Speed to Spare

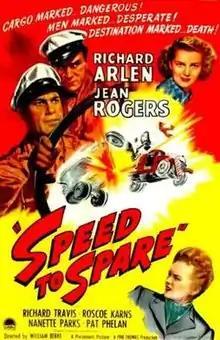
Theatrical release poster

Speed to Spare is a 1948 American drama film directed by William Berke, written by Milton Raison, and starring Richard Arlen, Jean Rogers, Richard Travis, Roscoe Karns, Nanette Parks and Pat Phelan. It was released on May 14, 1948, by Paramount Pictures. It is unrelated to the same-titled auto-racing drama made by Columbia in 1937.